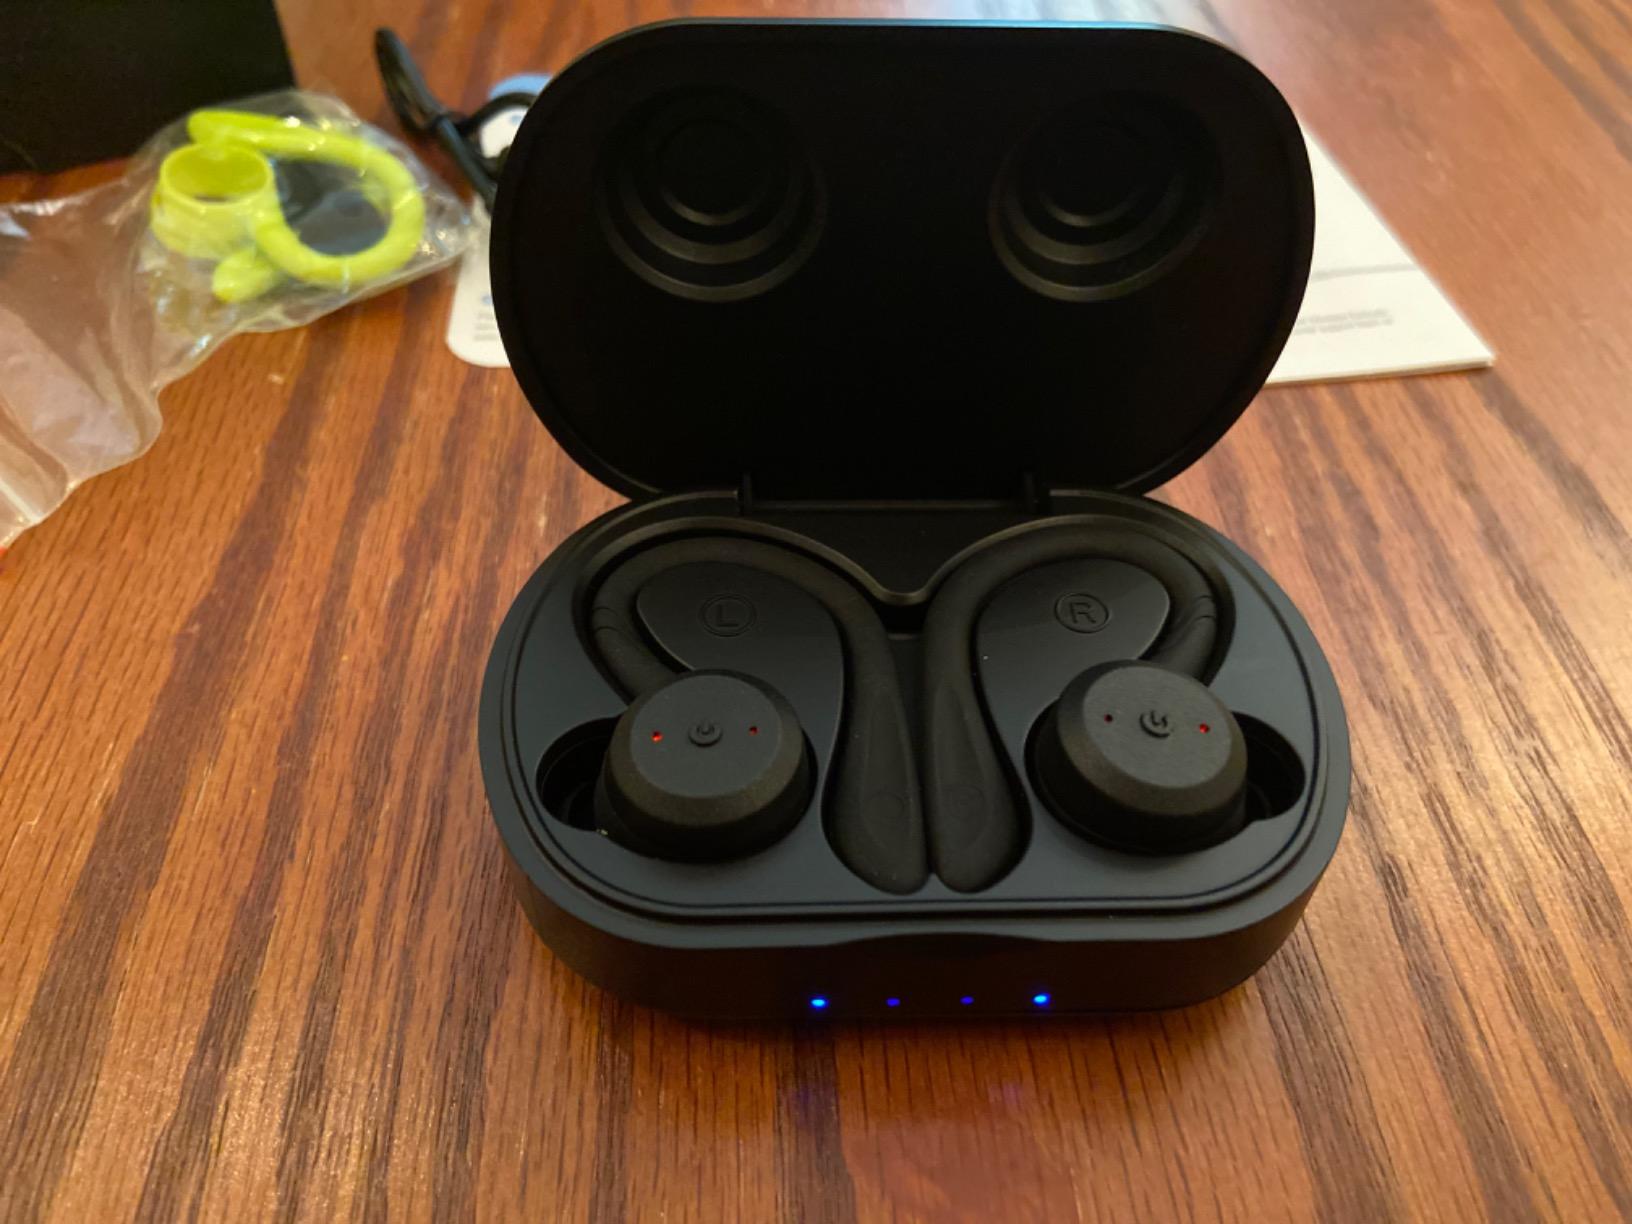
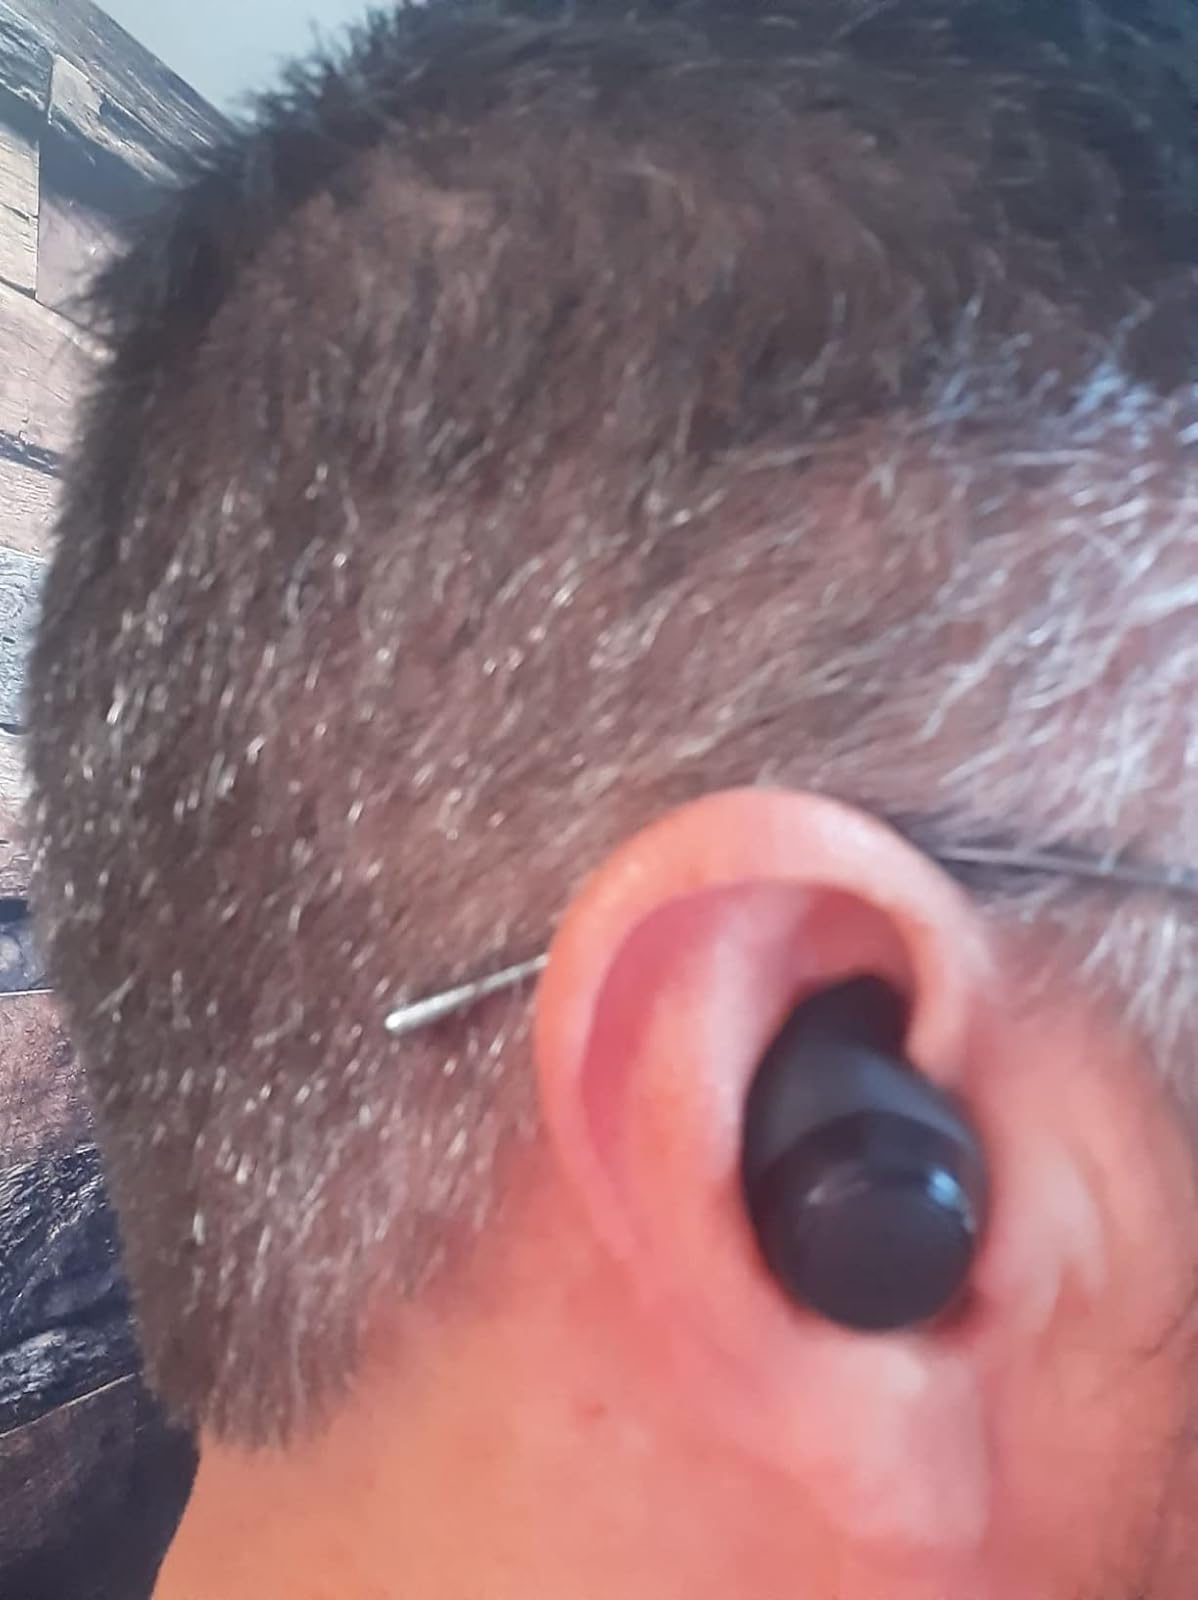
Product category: earbuds
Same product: no